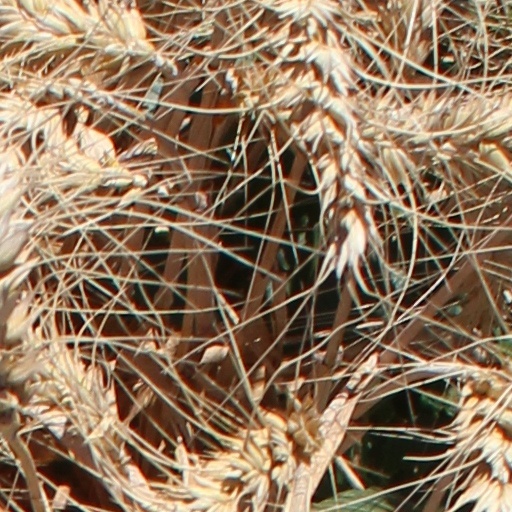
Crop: wheat